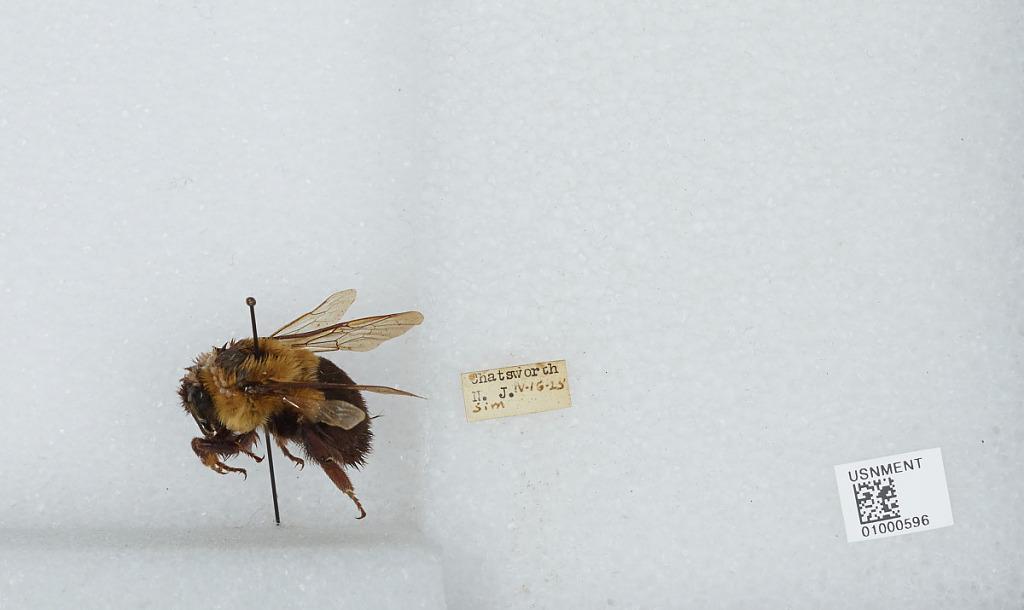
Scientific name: Bombus (Pyrobombus) impatiens Cresson
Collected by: Sim
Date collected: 1925-4-16
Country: United States
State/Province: New Jersey
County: Burlington
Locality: Chatsworth
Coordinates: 39.8175, -74.535